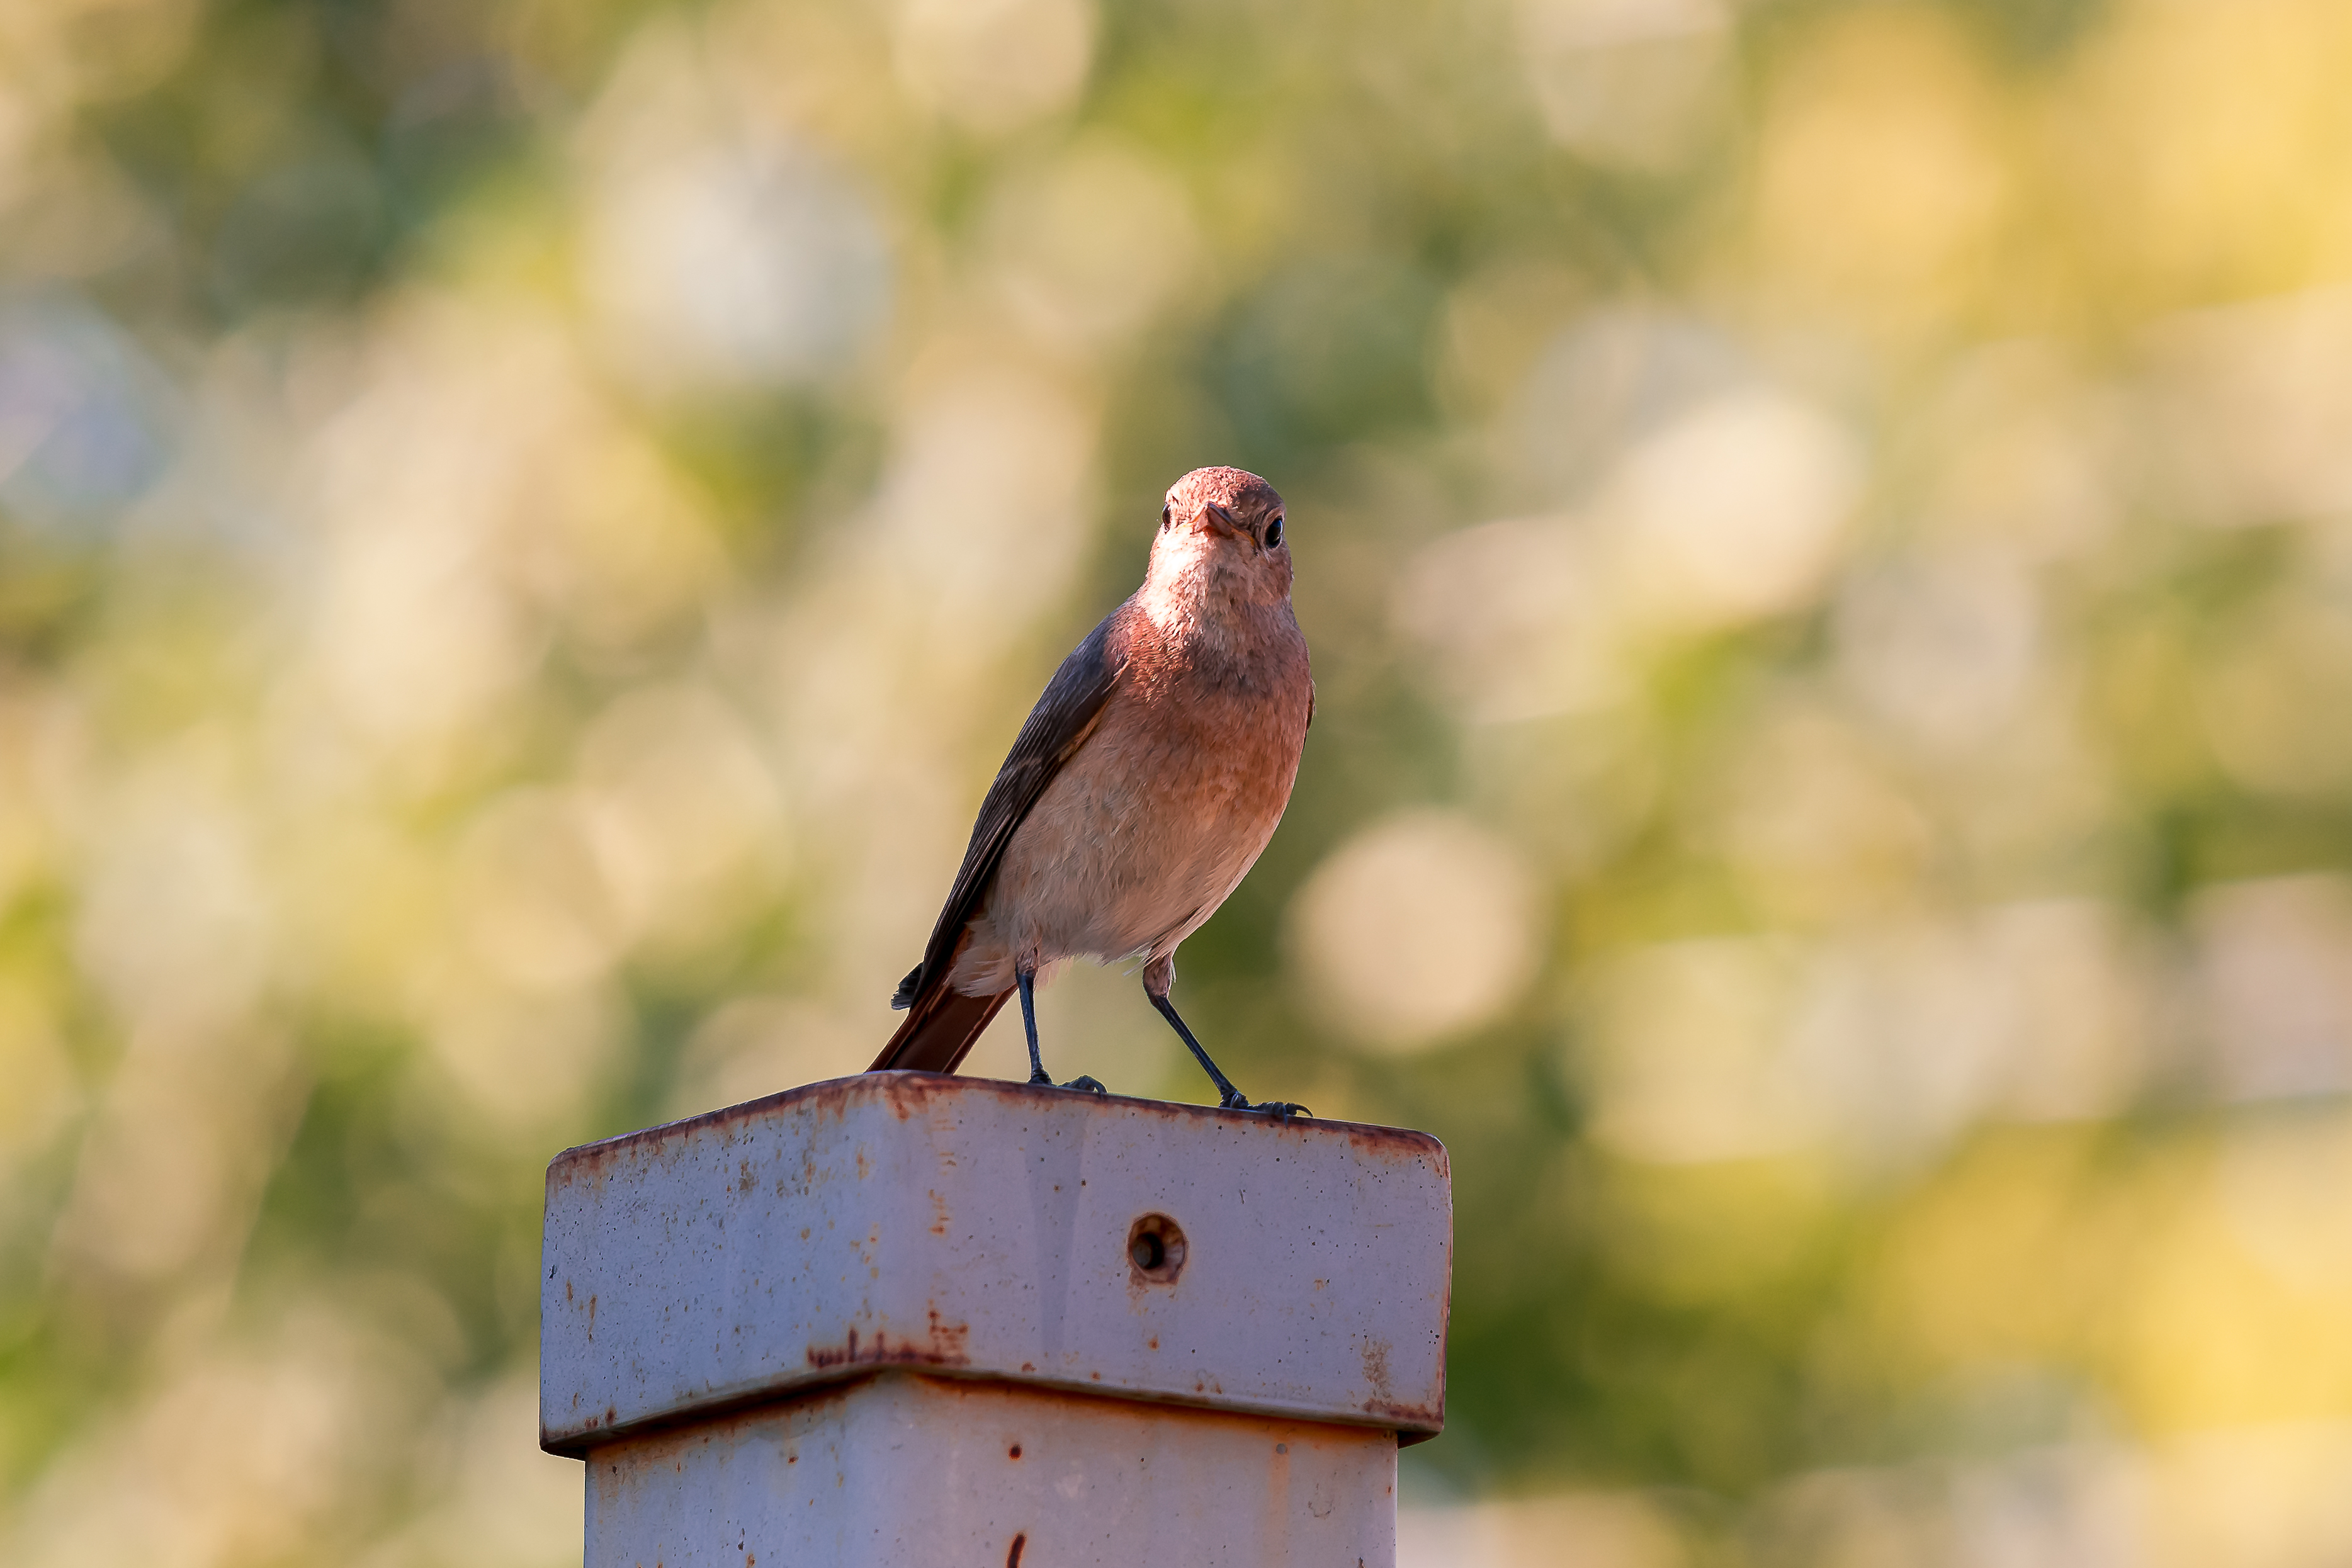
bird, animals, birds, nature, feather, plumage, eyes, wings, wing, flying, beautiful, summer, green, beak, wildlife, roof, perching bird, finch, sparrow, house finch